Hayato Station (Fukushima)

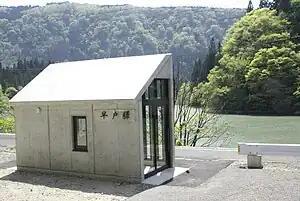
Hayato Station in June 2008

is a railway station on the Tadami Line in the town of Mishima, Ōnuma District, Fukushima Prefecture, Japan, operated by East Japan Railway Company (JR East).